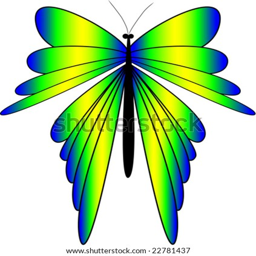
illustration of a butterfly , vector can be scaled to any size .